Answer in natural language. Which object is closer to the camera taking this photo, white color dining table or blue tartanpatterned dog bed? Choose between the following options: white color dining table or blue tartanpatterned dog bed
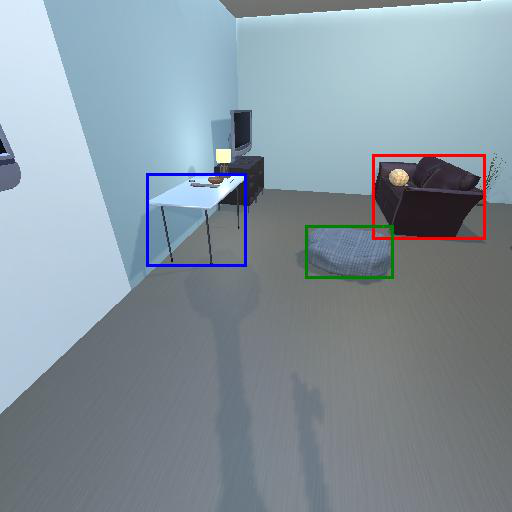
<answer>blue tartanpatterned dog bed</answer>